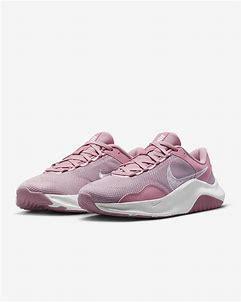
Brand: Nike
Model: Legend Essential 3 Next Nature